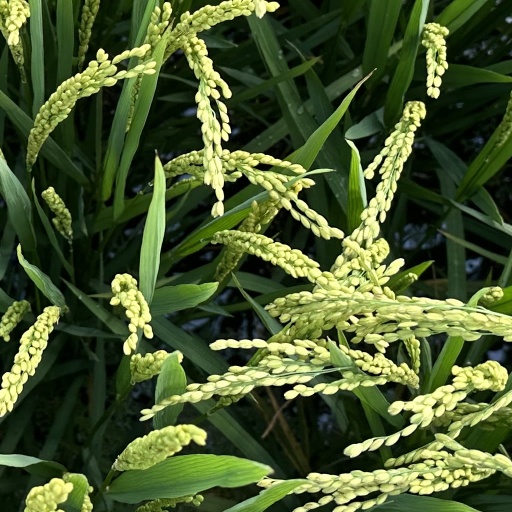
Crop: rice